Tagata Shrine

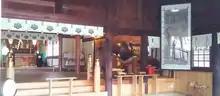
the shrine of the "Youbutsu" (陽物, lit. "the male object") or "ō-owase-gata" (大男茎形, lit. "the grand Phallus shape/ object")

In Inuyama City, there is another festival Sunday before at Ōagata Shrine (大縣神社). This festival includes floats shaped like a vulva, which complement the phallic-shaped mikoshi used in the festival.